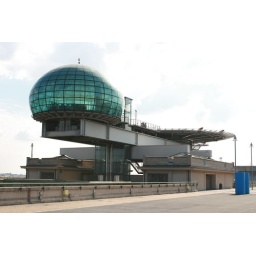
Agnelli's office and helicopter landing pad on roof of former Fiat factory, now a shopping mall, in Torino